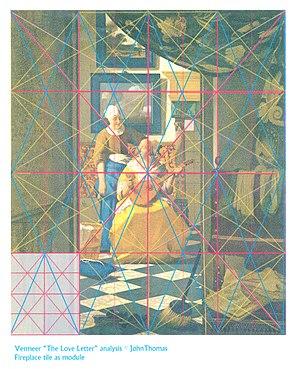
La Lettre d'amour est un tableau de Johannes Vermeer réalisé vers 1669-1670, actuellement conservé au Rijksmuseum, à Amsterdam.